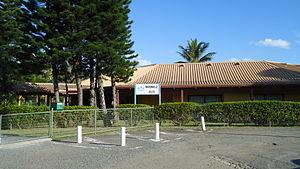
Ecole Les Lys
Nouméa, principale ville portuaire de Nouvelle-Calédonie, est le chef-lieu de cette collectivité d'outre-mer française au statut spécifique et de la Province Sud, située sur une presqu'île de la côte sud-ouest de la Grande Terre.